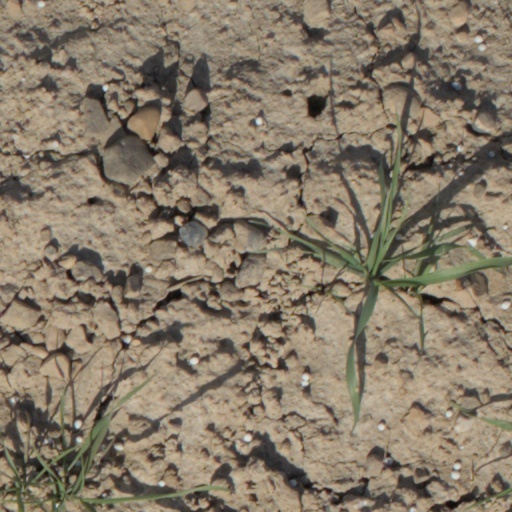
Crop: wheat